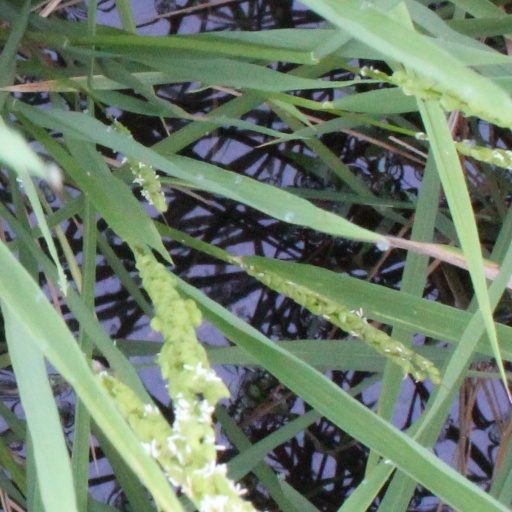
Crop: rice